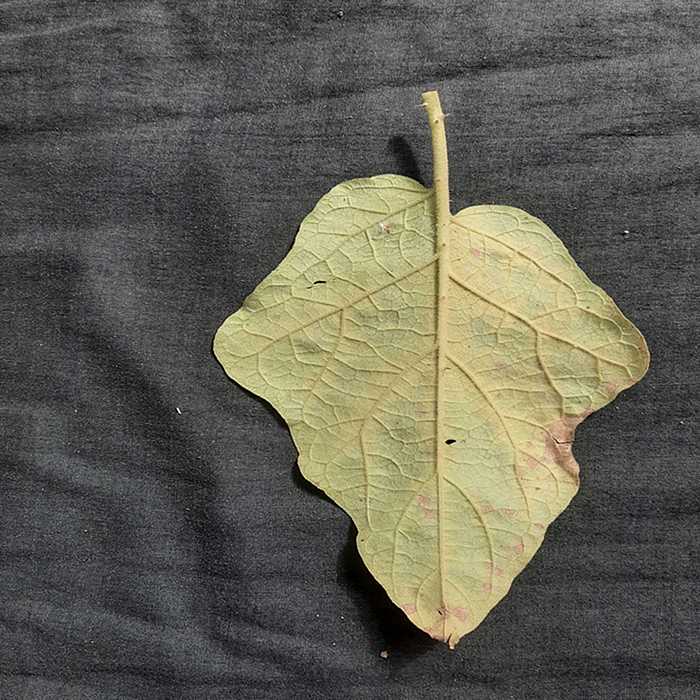
Plant: Eggplant
Label: Eggplant verticillium wilt